Marie Warder

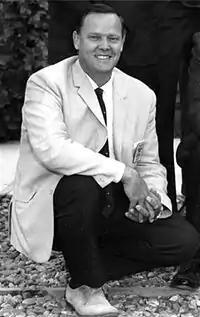
Tom Warder, Marie's husband, whose fight with hemochromatosis was the catalyst for her crusade against this disorder.

In 1975, Warder's husband, Tom, who had been seriously ill for eight years, was finally diagnosed with hemochromatosis at the age of 50, and died in 1992. In 1979 their daughter, then 32, was also diagnosed with hemochromatosis. Warder concluded that the disorder was hereditary and that much of what she had been told about it was incorrect: women could indeed develop hemochromatosis, and it was not only a disorder of middle-age. Warder made it her mission to make the world aware of this disorder, including an interview with Ida Clarkson on CHEK television. For more than 28 years after that, except for a series of travel articles, Warder devoted her literary efforts to works about hemochromatosis. During this time she wrote "The Bronze Killer", the first devoted entirely to the subject of the genetic disorder hemochromatosis. The term "Bronze Killer" has been used, among others, in the "Toronto Star", in British newspapers, in the magazine supplement of the "Johannesburg Sunday Express" and in a Quebec French issue of the "Reader's Digest", where it is called ""La tueuse au masque du bronze"". Hemochromatosis was referred to as "the bronze killer" in an editorial by Clement Finch, Professor of Medicine Emeritus of the University of Washington, in the "Western Journal of Medicine", September 1990.